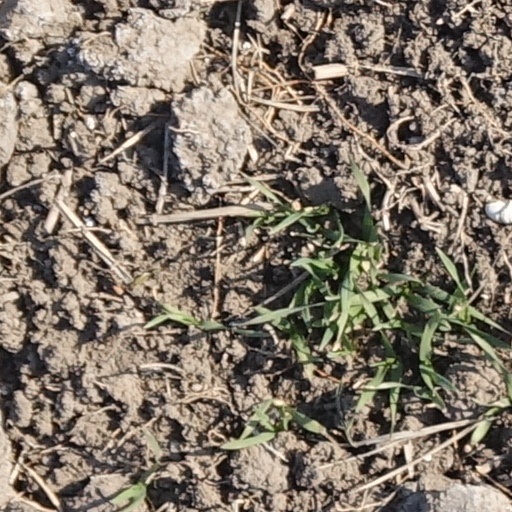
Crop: wheat